Pinchas Sapir

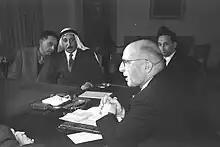
Pinhas Sapir with Arab MKs

At the time he served in government, the young state was isolated economically from its neighbors while having to contend with significant defense expenditures and struggling to absorb and provide for the many Jewish immigrants who entered its borders. Sapir worked tirelessly to attract foreign investments to the country, often by personally encouraging and enticing businessmen from around the world to set up factories and businesses in the young nation. He is known for always carrying with him his famous "black notebook" in which he kept his notes and observations pertaining to economic matters as he traveled around the country. It was often said that in those days that the entire economy of the state of Israel was managed from that famous black notebook.